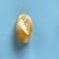
Maize quality: Good